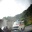
Label: ambulance